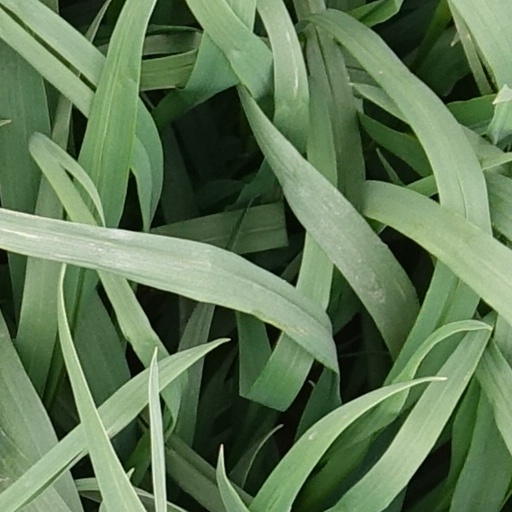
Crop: wheat